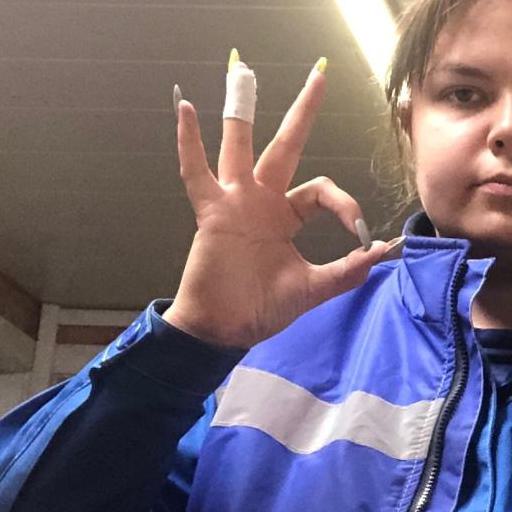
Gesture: ok